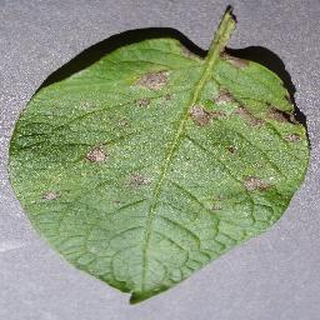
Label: potato_early_blight